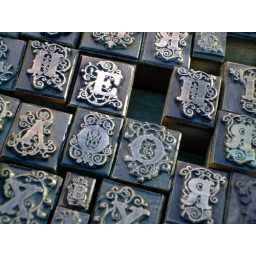
type blocks at a stall in the portobello road market | notting hill | london | 09 februari 2008